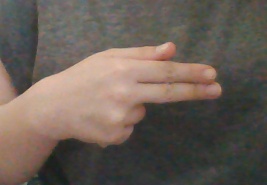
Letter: ghain